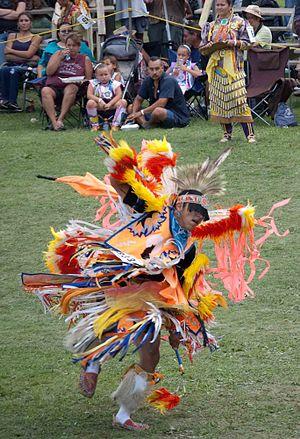
Un pow-wow est un rassemblement de Nord-Amérindiens. Il s'agissait traditionnellement d'un événement religieux ou de la célébration d'exploits guerriers. Aujourd'hui, il existe un véritable « circuit » des pow-wow qui sont devenus des manifestations festives et une occasion pour les Amérindiens de faire vivre leur héritage culturel. Le pow-wow représente une fête de la rencontre et est vu par les Amérindiens comme un moment privilégié pour chacun de se rapprocher du noyau et d’échanger en famille et entre amis.